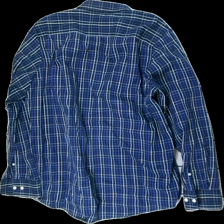
View: back
Type: Shirt
Category: Men
Brand: Not in the list
Brand text on label: u.s polo assn.
Colors: Blue, Beige, Grey
Material: 100% cotton
Pattern: Checkered print
Cut: Regular
Size: XL
Season: All
Stains: Major
Holes: Major
Damage: missing buttons
Price range: 50-100
Recommended usage: Recycle